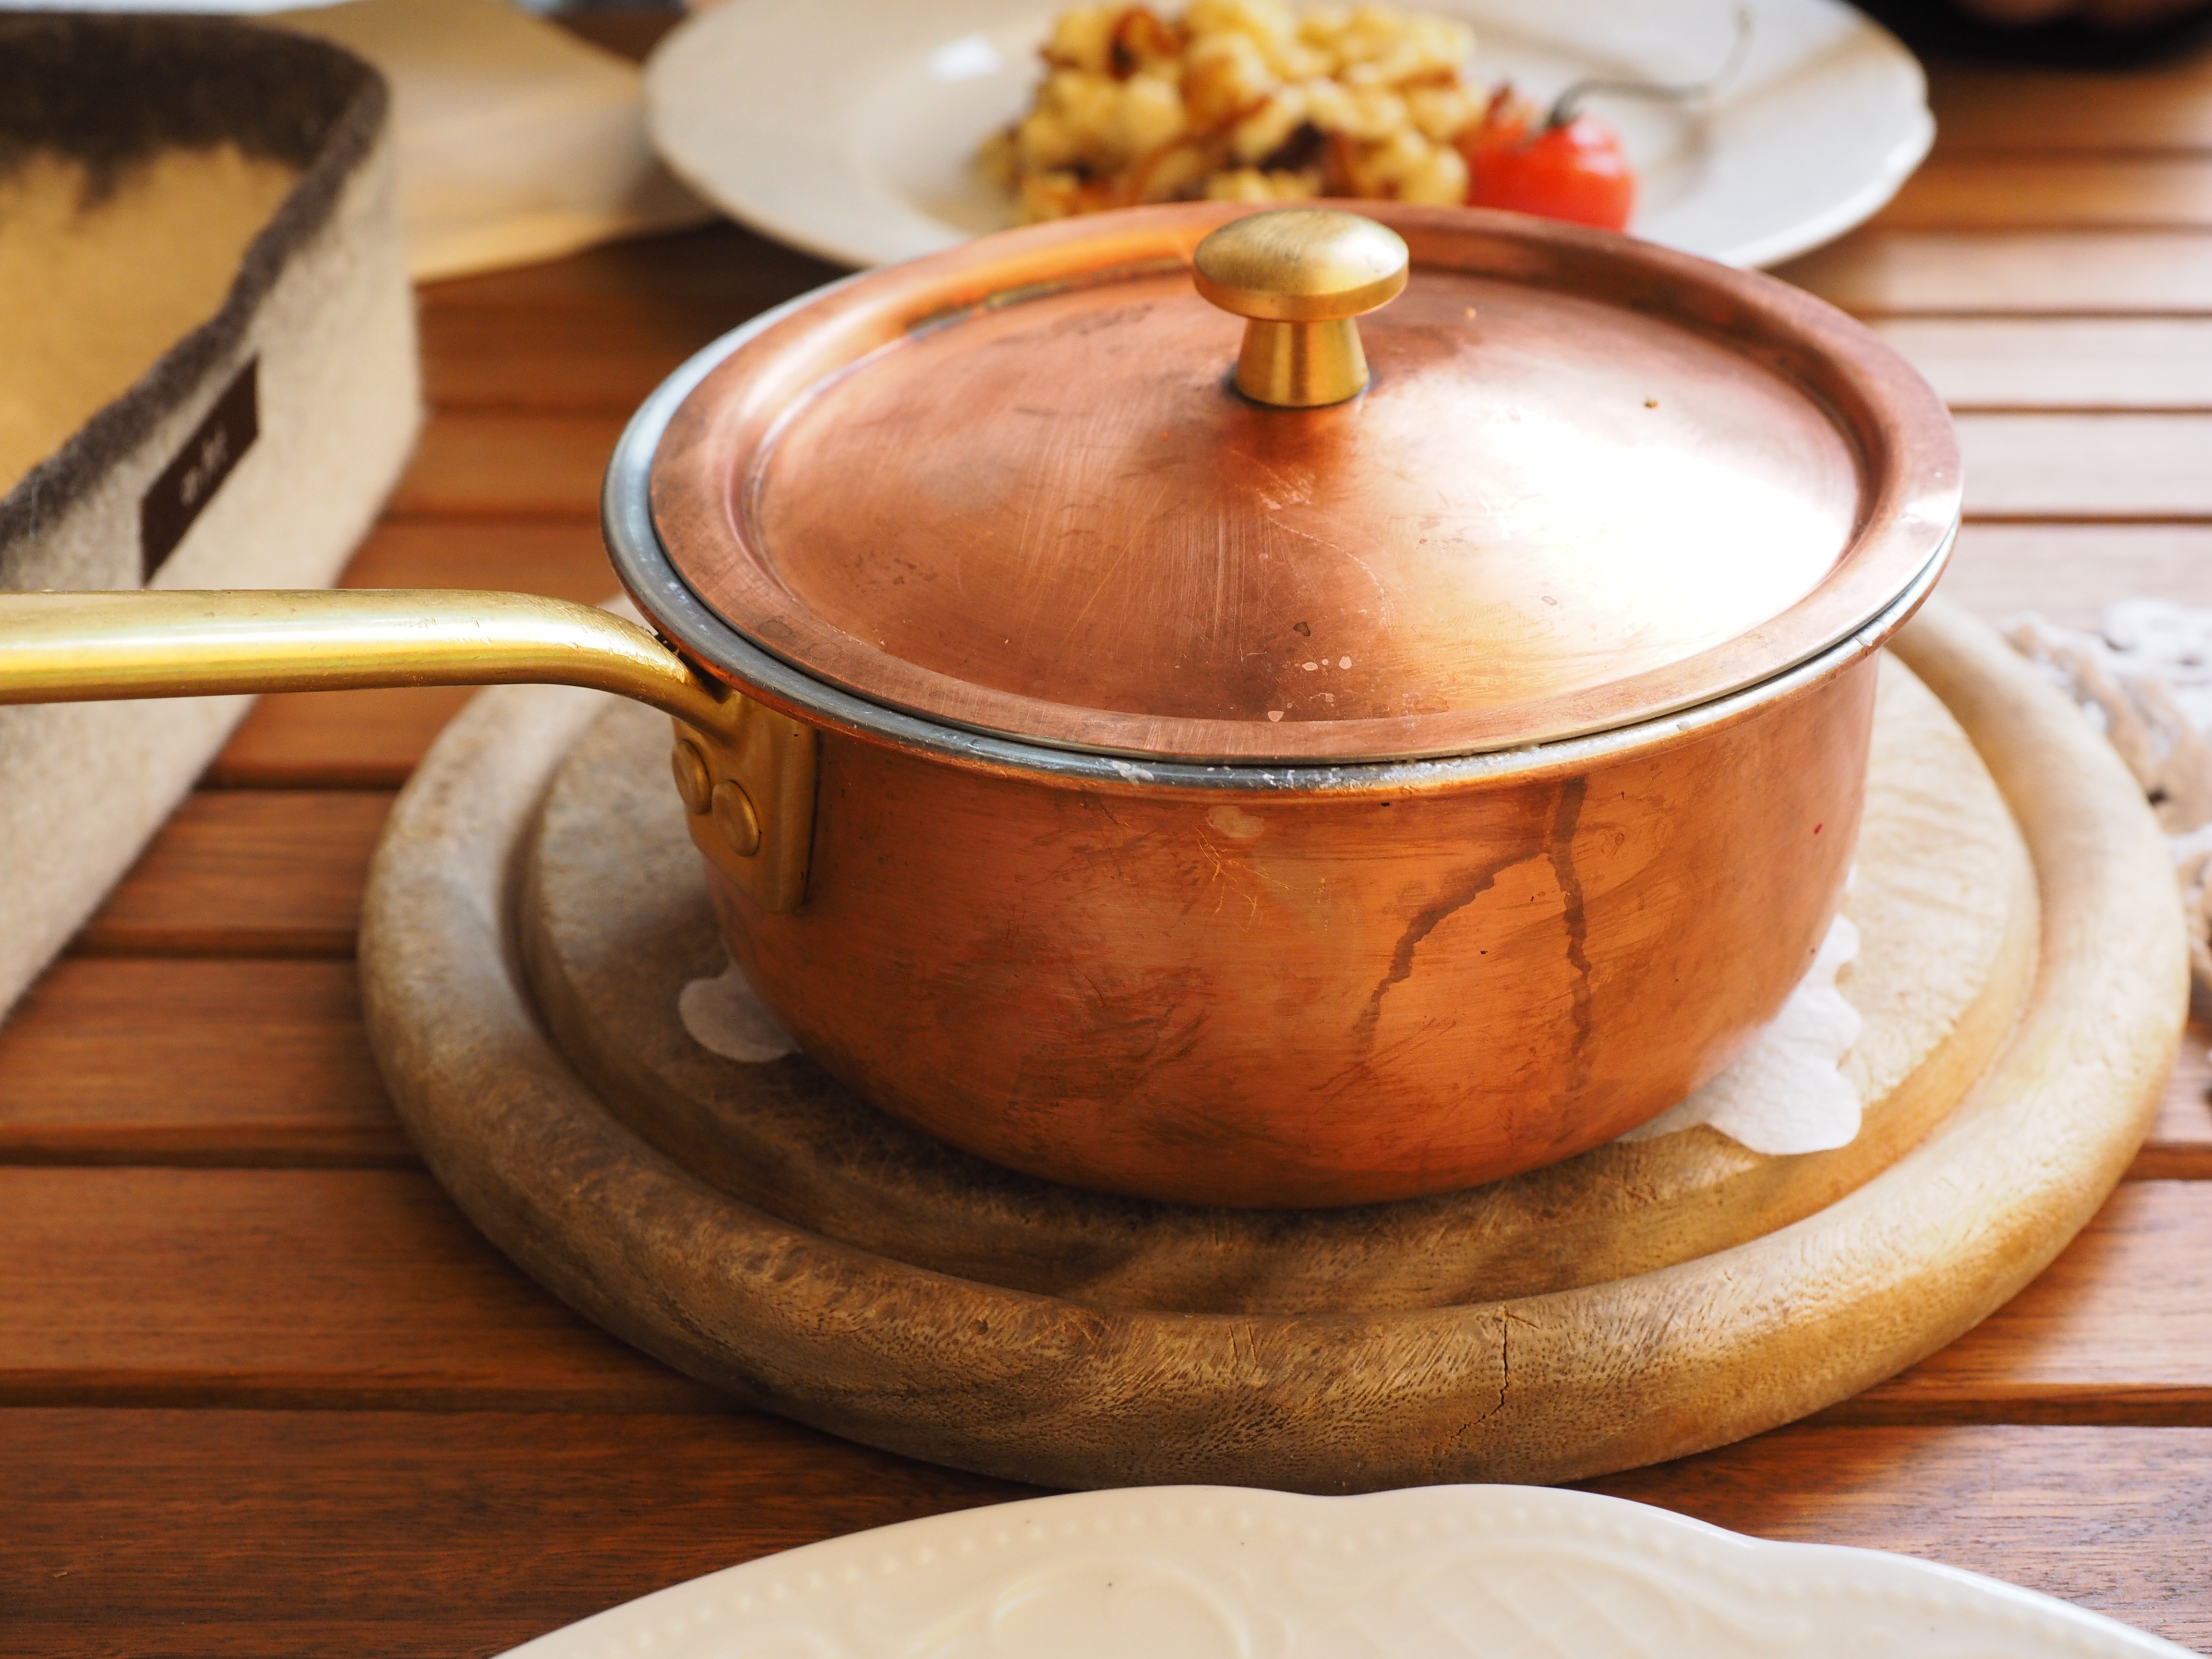
tea, pot, cup, dish, food, produce, drink, eat, coffee cup, delicious, cheese, main course, hearty, tasty, court, substantial, flavor, brass pot, sp tzle, cheese noodles, k ssp tzle, ch schn pfli, k skn pfle, k sspatz, k sspatzn, allg uerisch